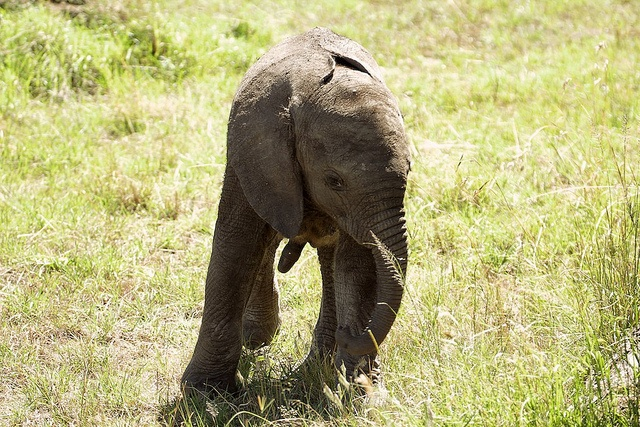
A small baby elephant standing in the grass
The small baby elephant attempts to walk through grass.
A small elephant standing in a grassy field
Small elephant standing up by itself in a grassy field.
A baby elephant standing alone on the grass.